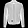
Label: Coat